American Topical Association

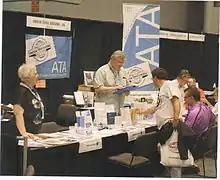
ATA table at the World Stamp Show-NY 2016 at the Javits Center in New York City.

ATA's annual National Topical Stamp Show was an all-thematic philatelic exhibition and dealer bourse with meetings, seminars, and youth activities for collectors.